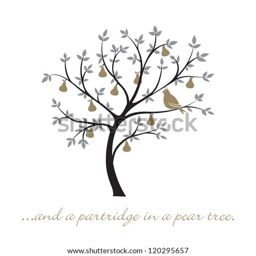
... and a partridge in a pear tree christmas card in vector format .